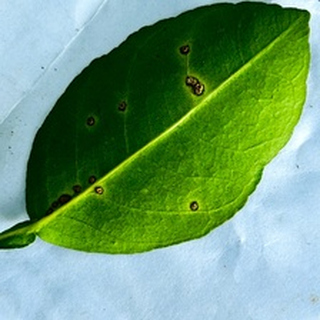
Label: lemon_anthracnose